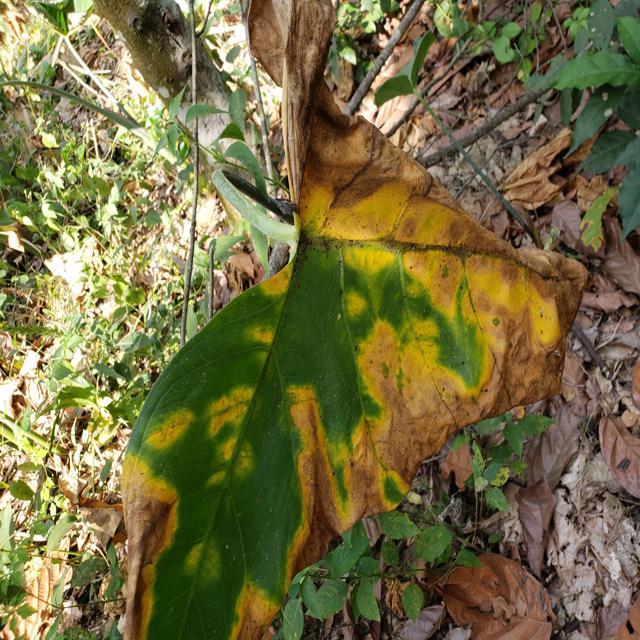
Label: Late_Blight